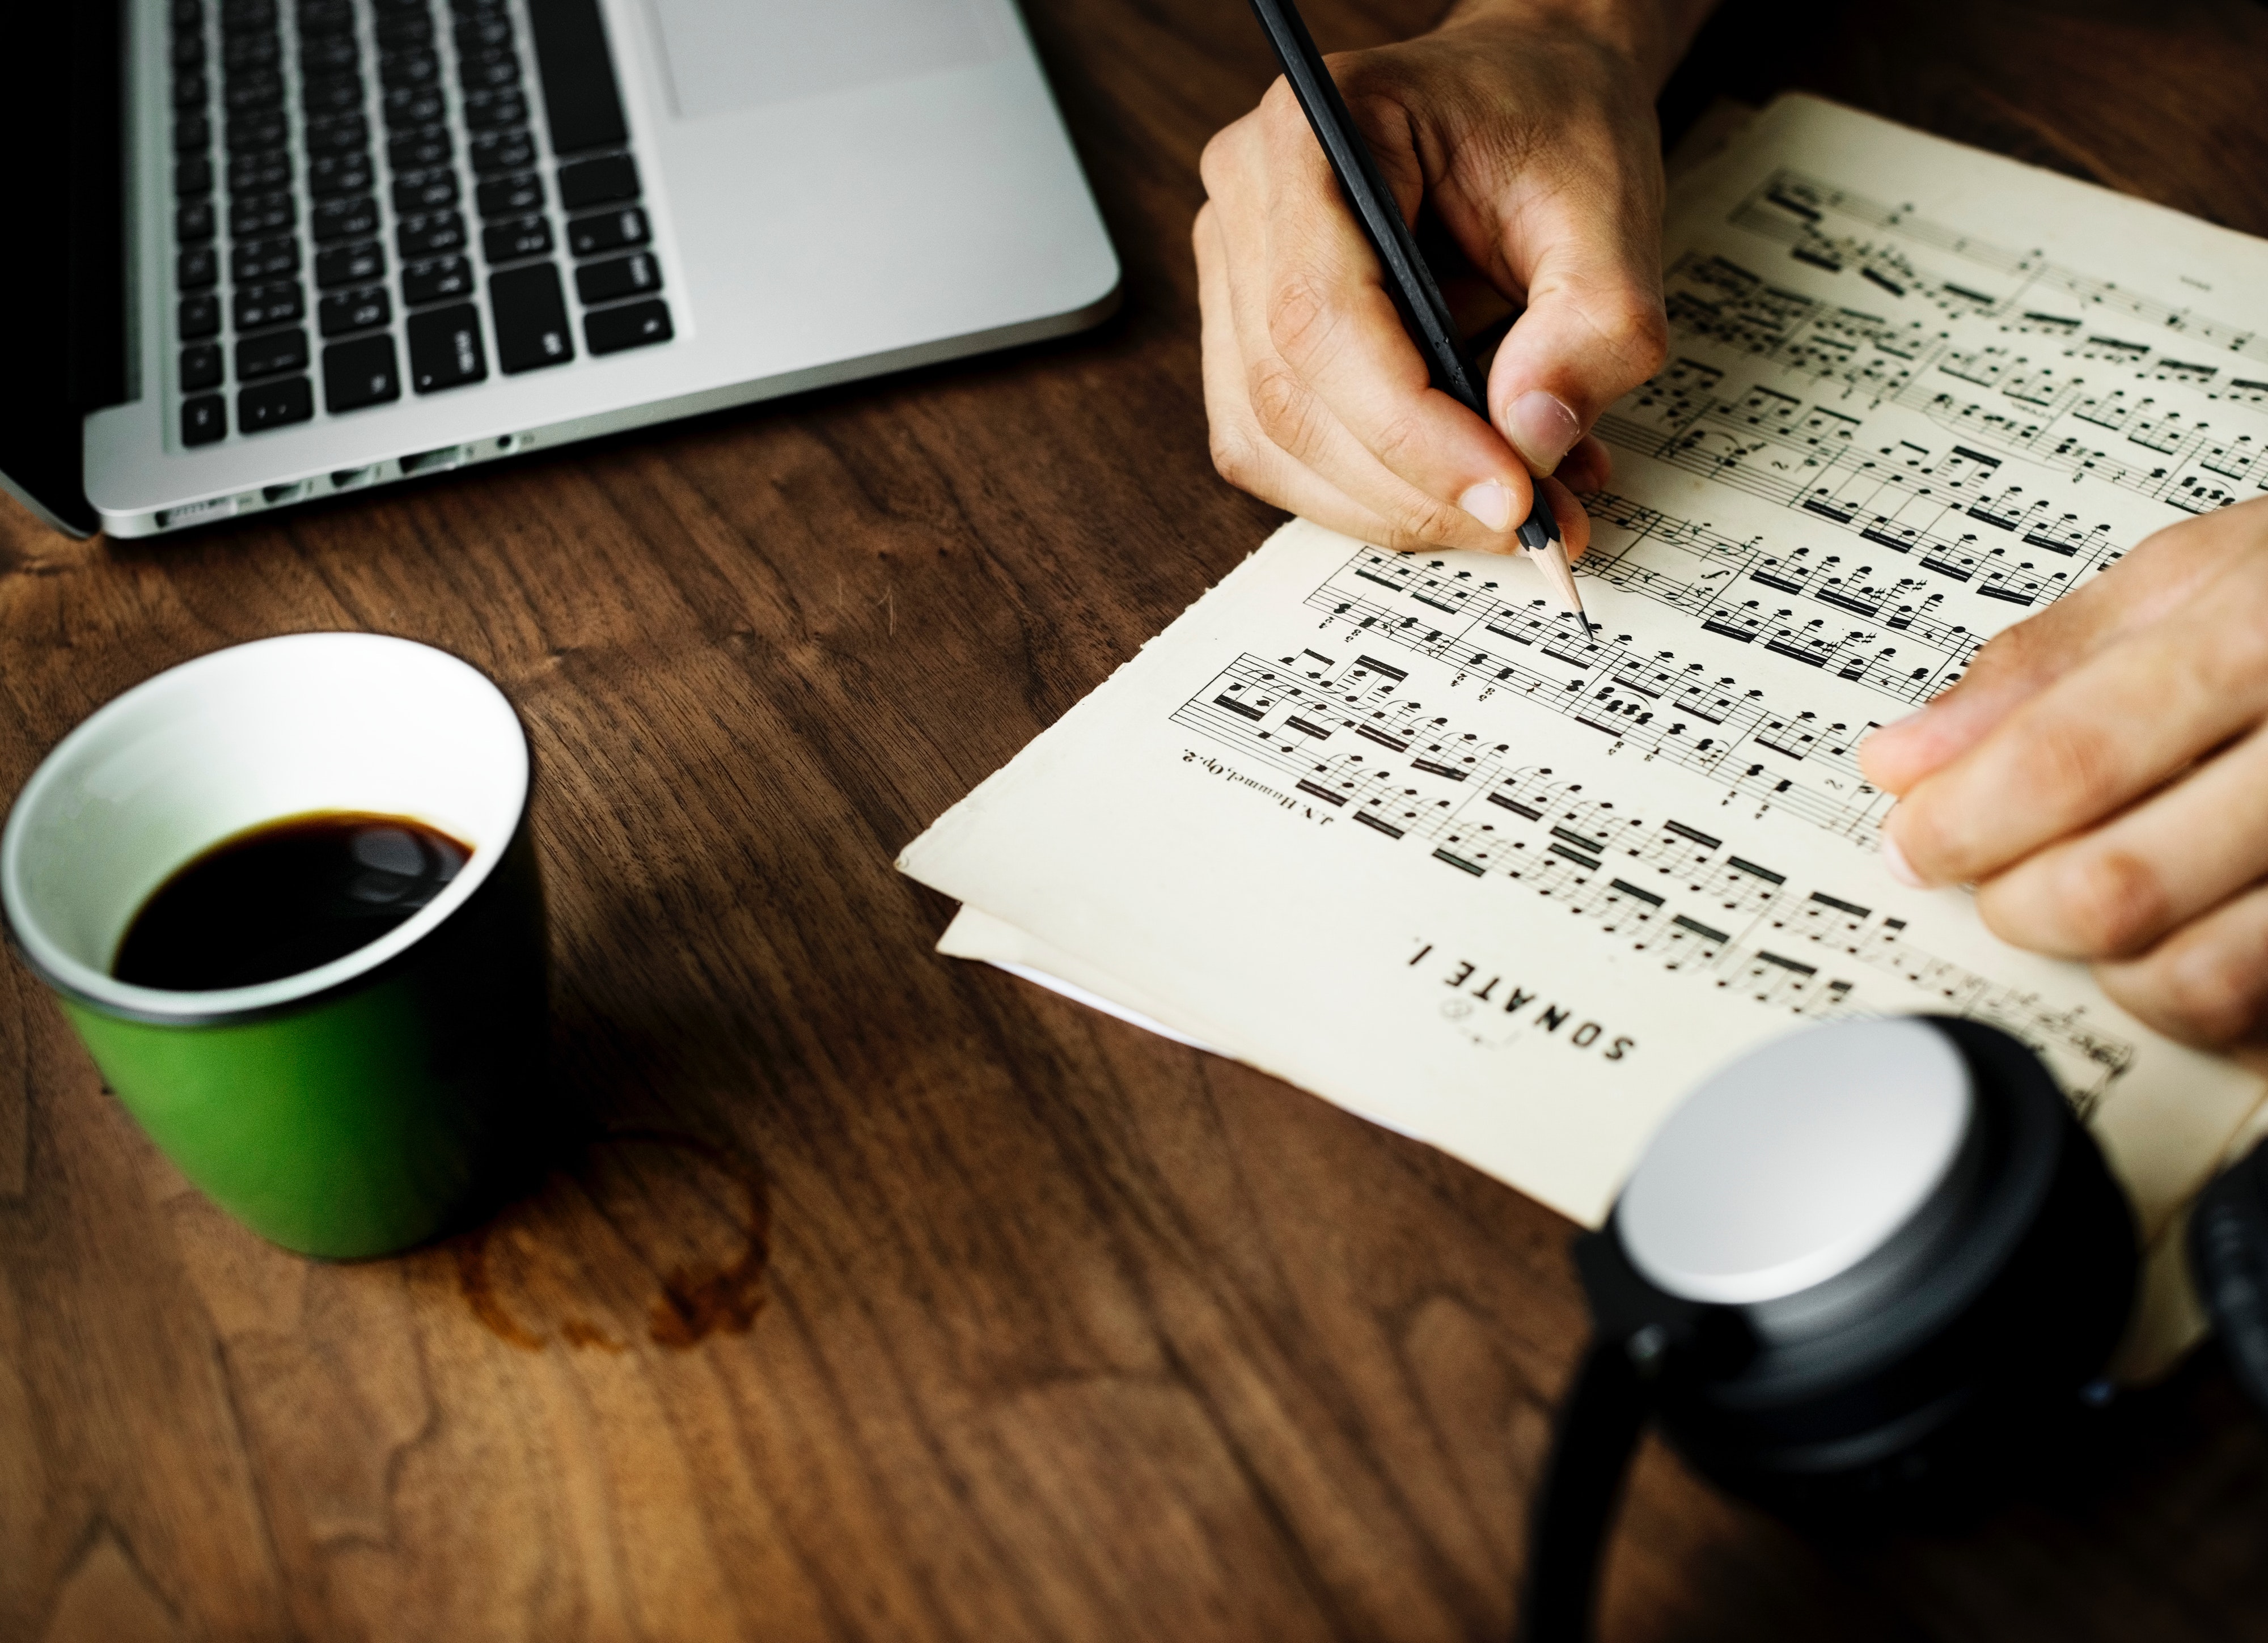
cup, coffee cup, writing, hand, drinkware, finger, font, mug, writing instrument accessory, calligraphy, drink, handwriting, reading, tableware, wood, gadget, paper, coffee, crossword, nail